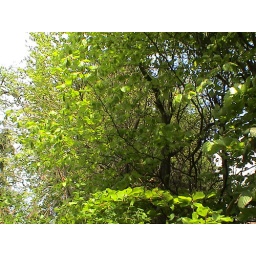
Peaceful tree this the beautiful tree that is beside the bus stop